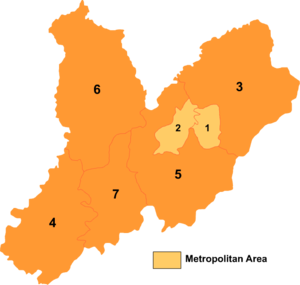
Chaoyang (Liaoning) / Administrative enheder
Kort over Chaoyang
Chaoyang er en by på præfekturniveau i provinsen Liaoning i det nordlige Kina. Præfekturet har et areal på 19,698 km² og en befolkning på 3.402.000 mennesker, heraf 428.000 i byområdet.